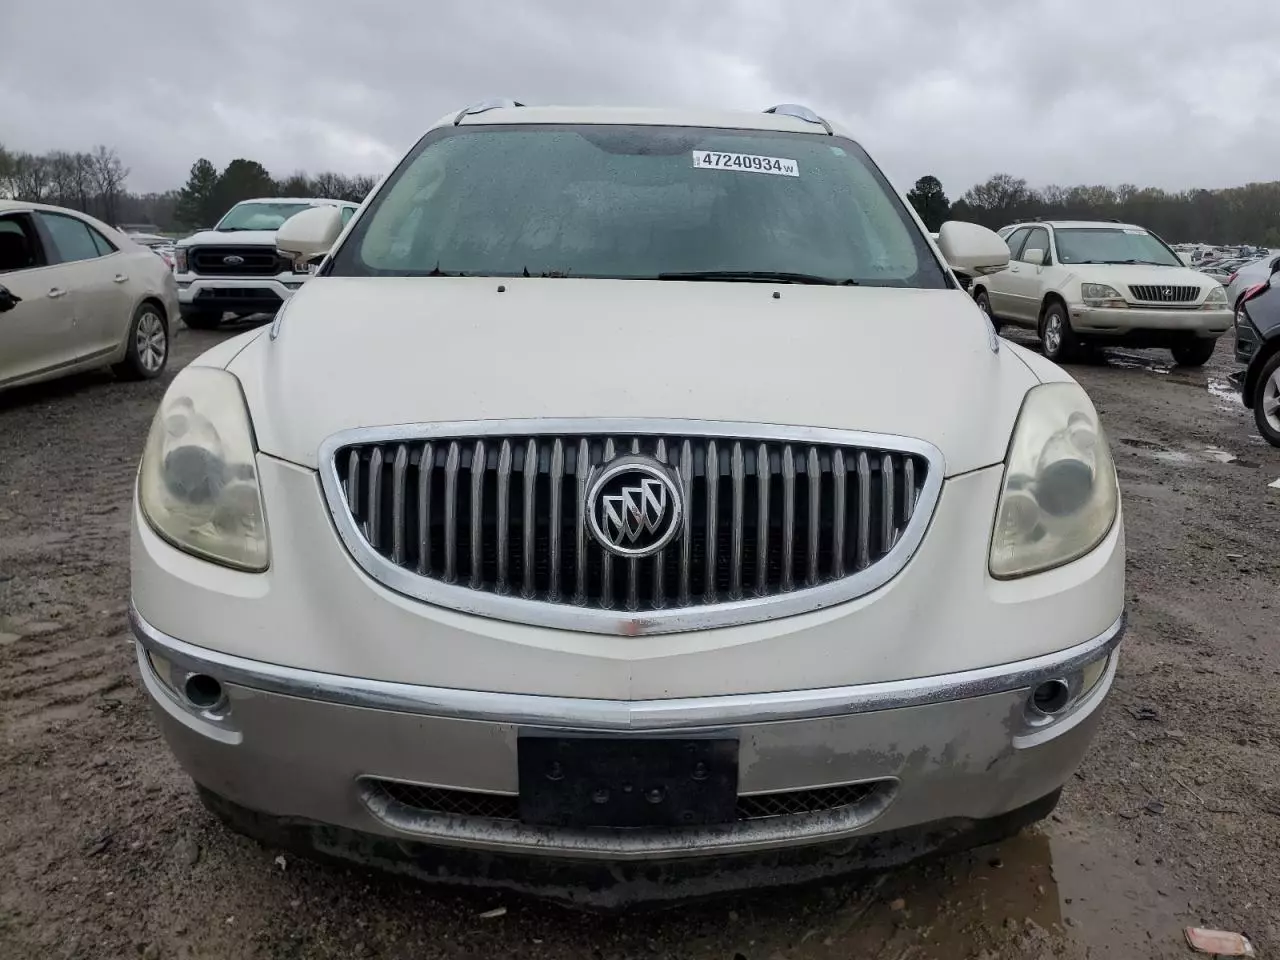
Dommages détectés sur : pare-choc avant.
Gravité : mineur